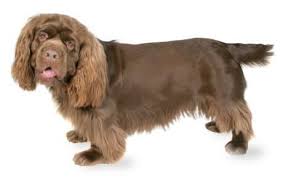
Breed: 217-n000034-Sussex_spaniel